Égligny

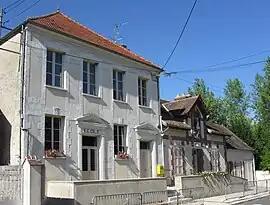
The school and town hall in Égligny

Égligny is a commune in the Seine-et-Marne department in the Île-de-France region in north-central France.